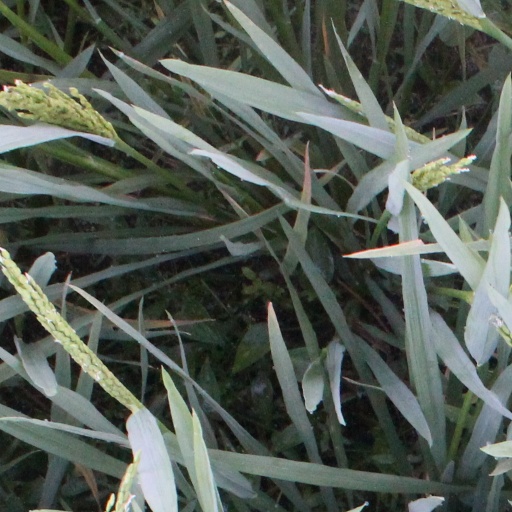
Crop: rice